Becoming Jane

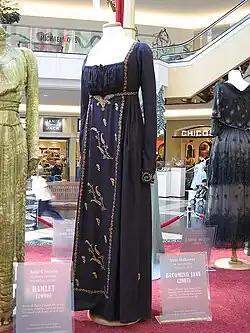
A costume from the film worn by Anne Hathaway.

Irish costume designer Eimer Ní Mhaoldomhnaigh designed the clothing seen in the film. She attempted to create a different style of costumes than had been seen in recent Austen adaptations, and drew inspiration from the fashions of the 1790s, a time period she considered "fascinating" and a "very transitional era in terms of fashion... it was a real challenge to make it work." Ní Mhaoldhomhnaigh attended the Cannes Film Festival in May 2006 but then had to quickly return to the "Becoming Jane" set to complete the last two days of filming. She later collaborated with Jarrold in the 2008 drama film "Brideshead Revisited".